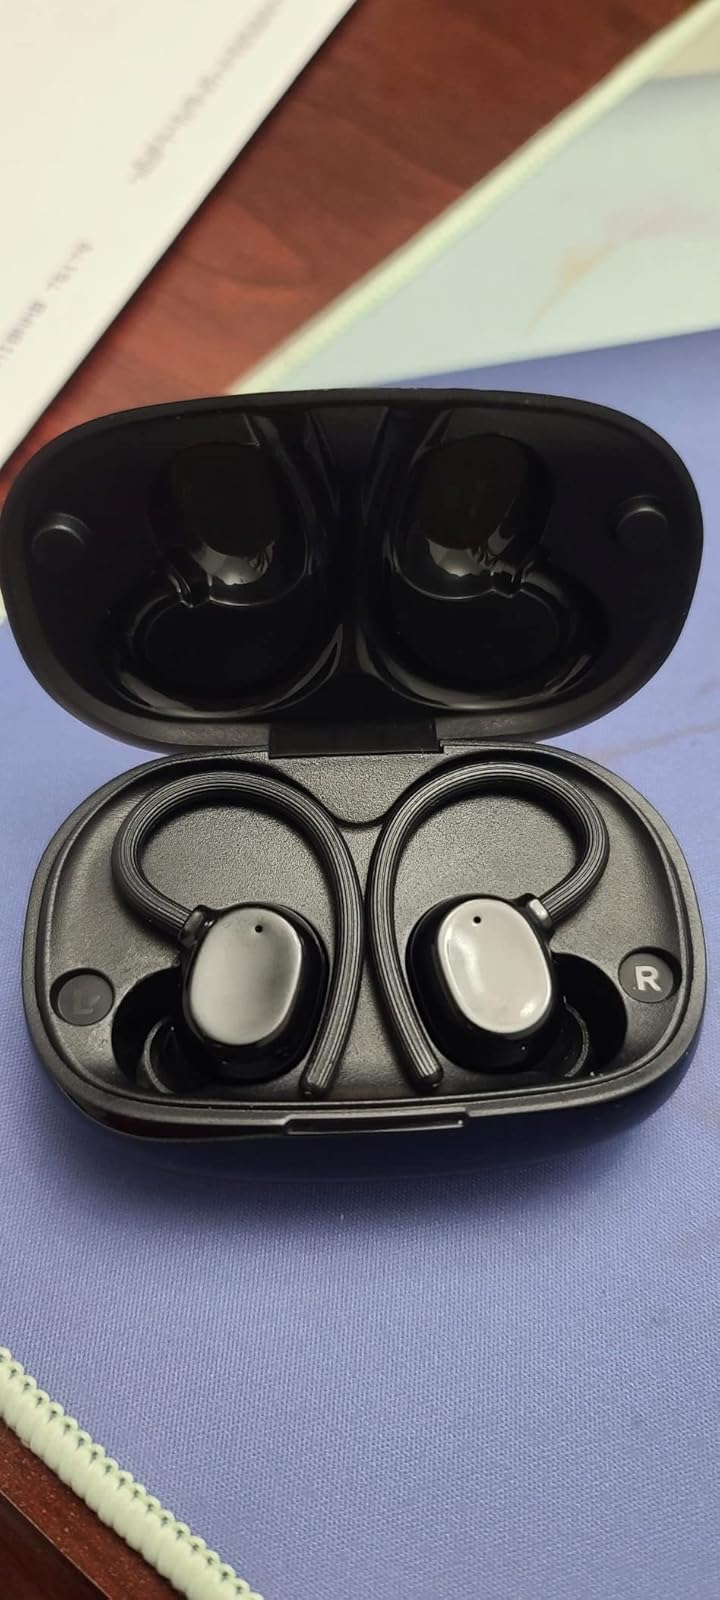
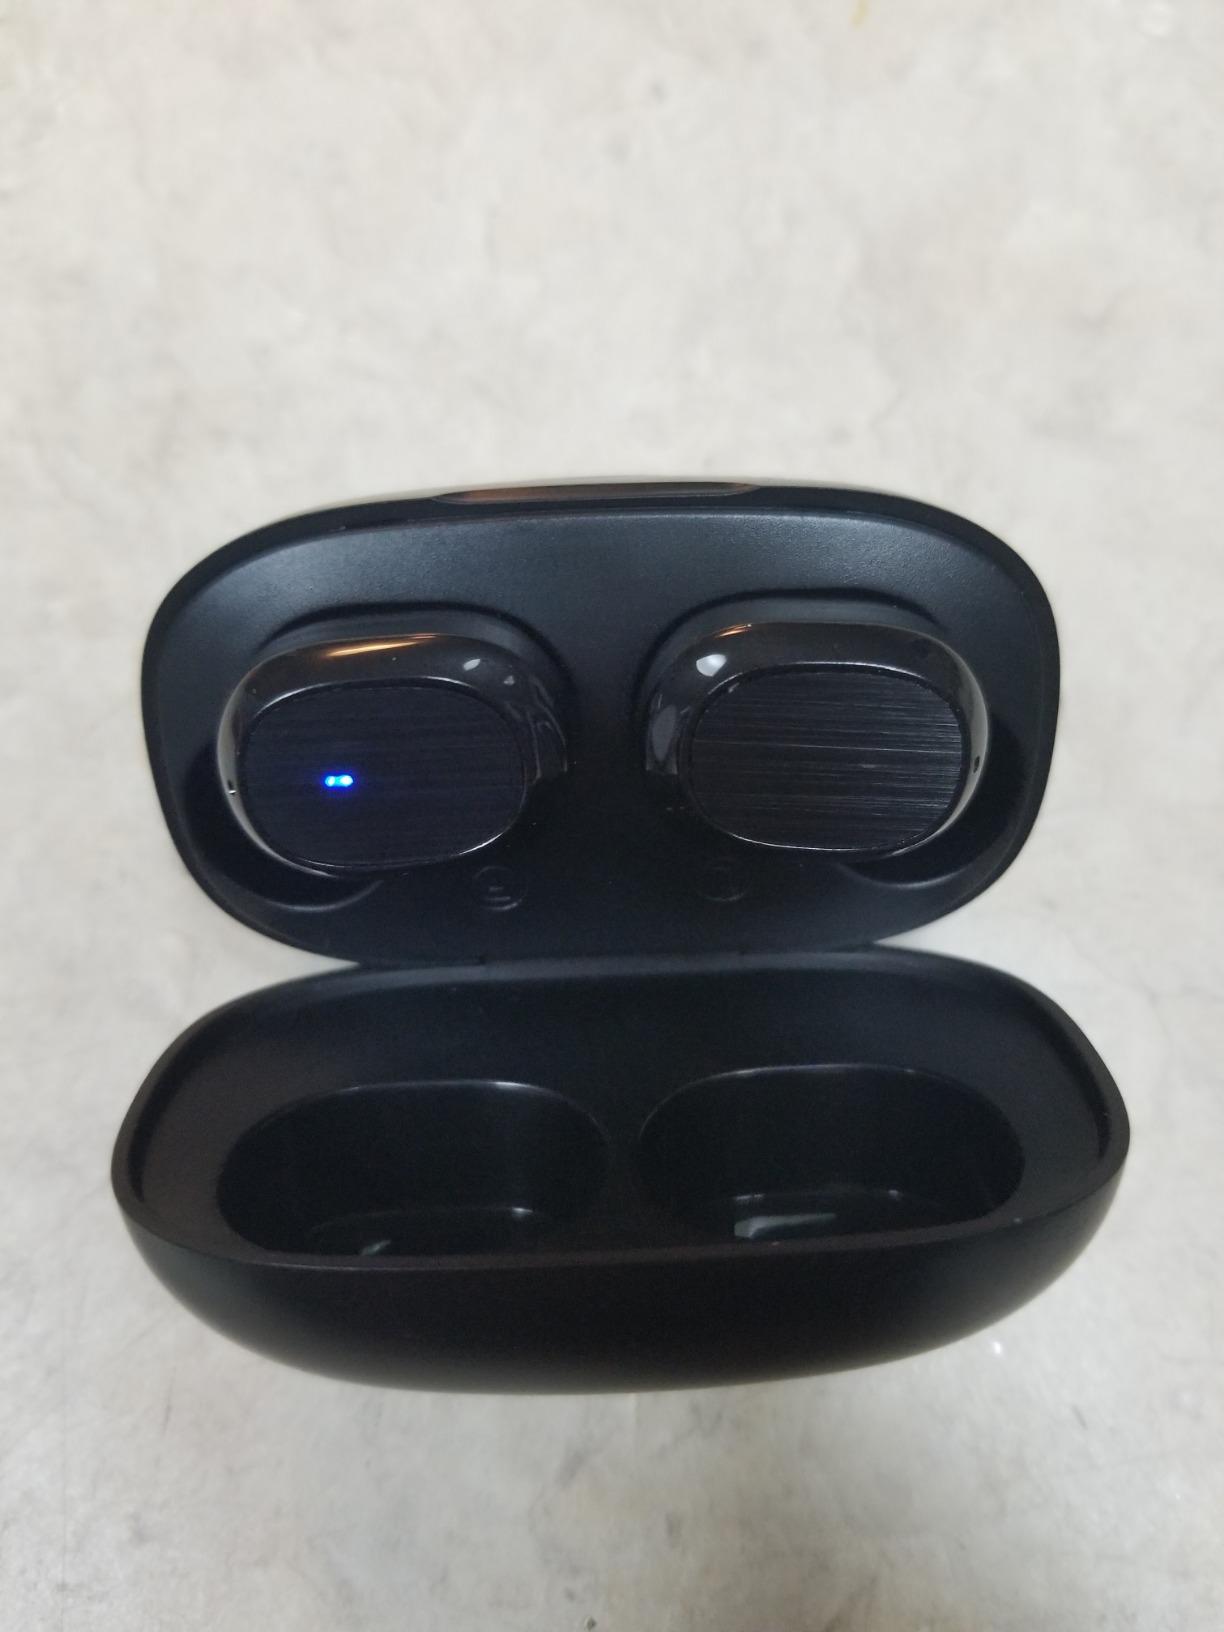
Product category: earbuds
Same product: no